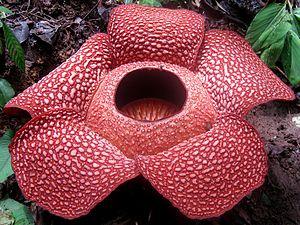
La dynamique hôte/parasite s’intéresse à l'évolution dans le temps et dans l'espace des populations hôtes et parasites.
Une fleur cadavre ou, selon la définition des syndromes de pollinisation de Faegri et van der Pijl, fleur sapromyophile, est une plante dont la fleur émet des odeurs stimulant l'attraction d'insectes pollinisateurs saprophages, coprophages et nécrophages exercée par des chairs en putréfaction, du fumier, de la matière fécale, de l'urine ou de champignon, typiques des milieux de ponte où ces animaux ont l'habitude de déposer leurs œufs donnant des larves qui s'en nourrissent.
Rafflesia arnoldii R.Br. est une espèce de plantes parasites non-chlorophylliennes de la famille des Rafflesiaceae. Elle est célèbre pour être la plante possédant la plus grande vraie fleur au monde.